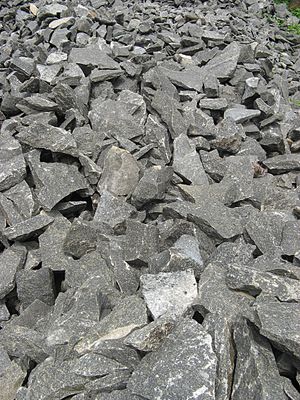
Bjergart
Bjergarten granit
En bjergart er en type hærdet materiale bestående af krystalliserede mineraler, der udgør jordskorpen. Bjergarter kan være: